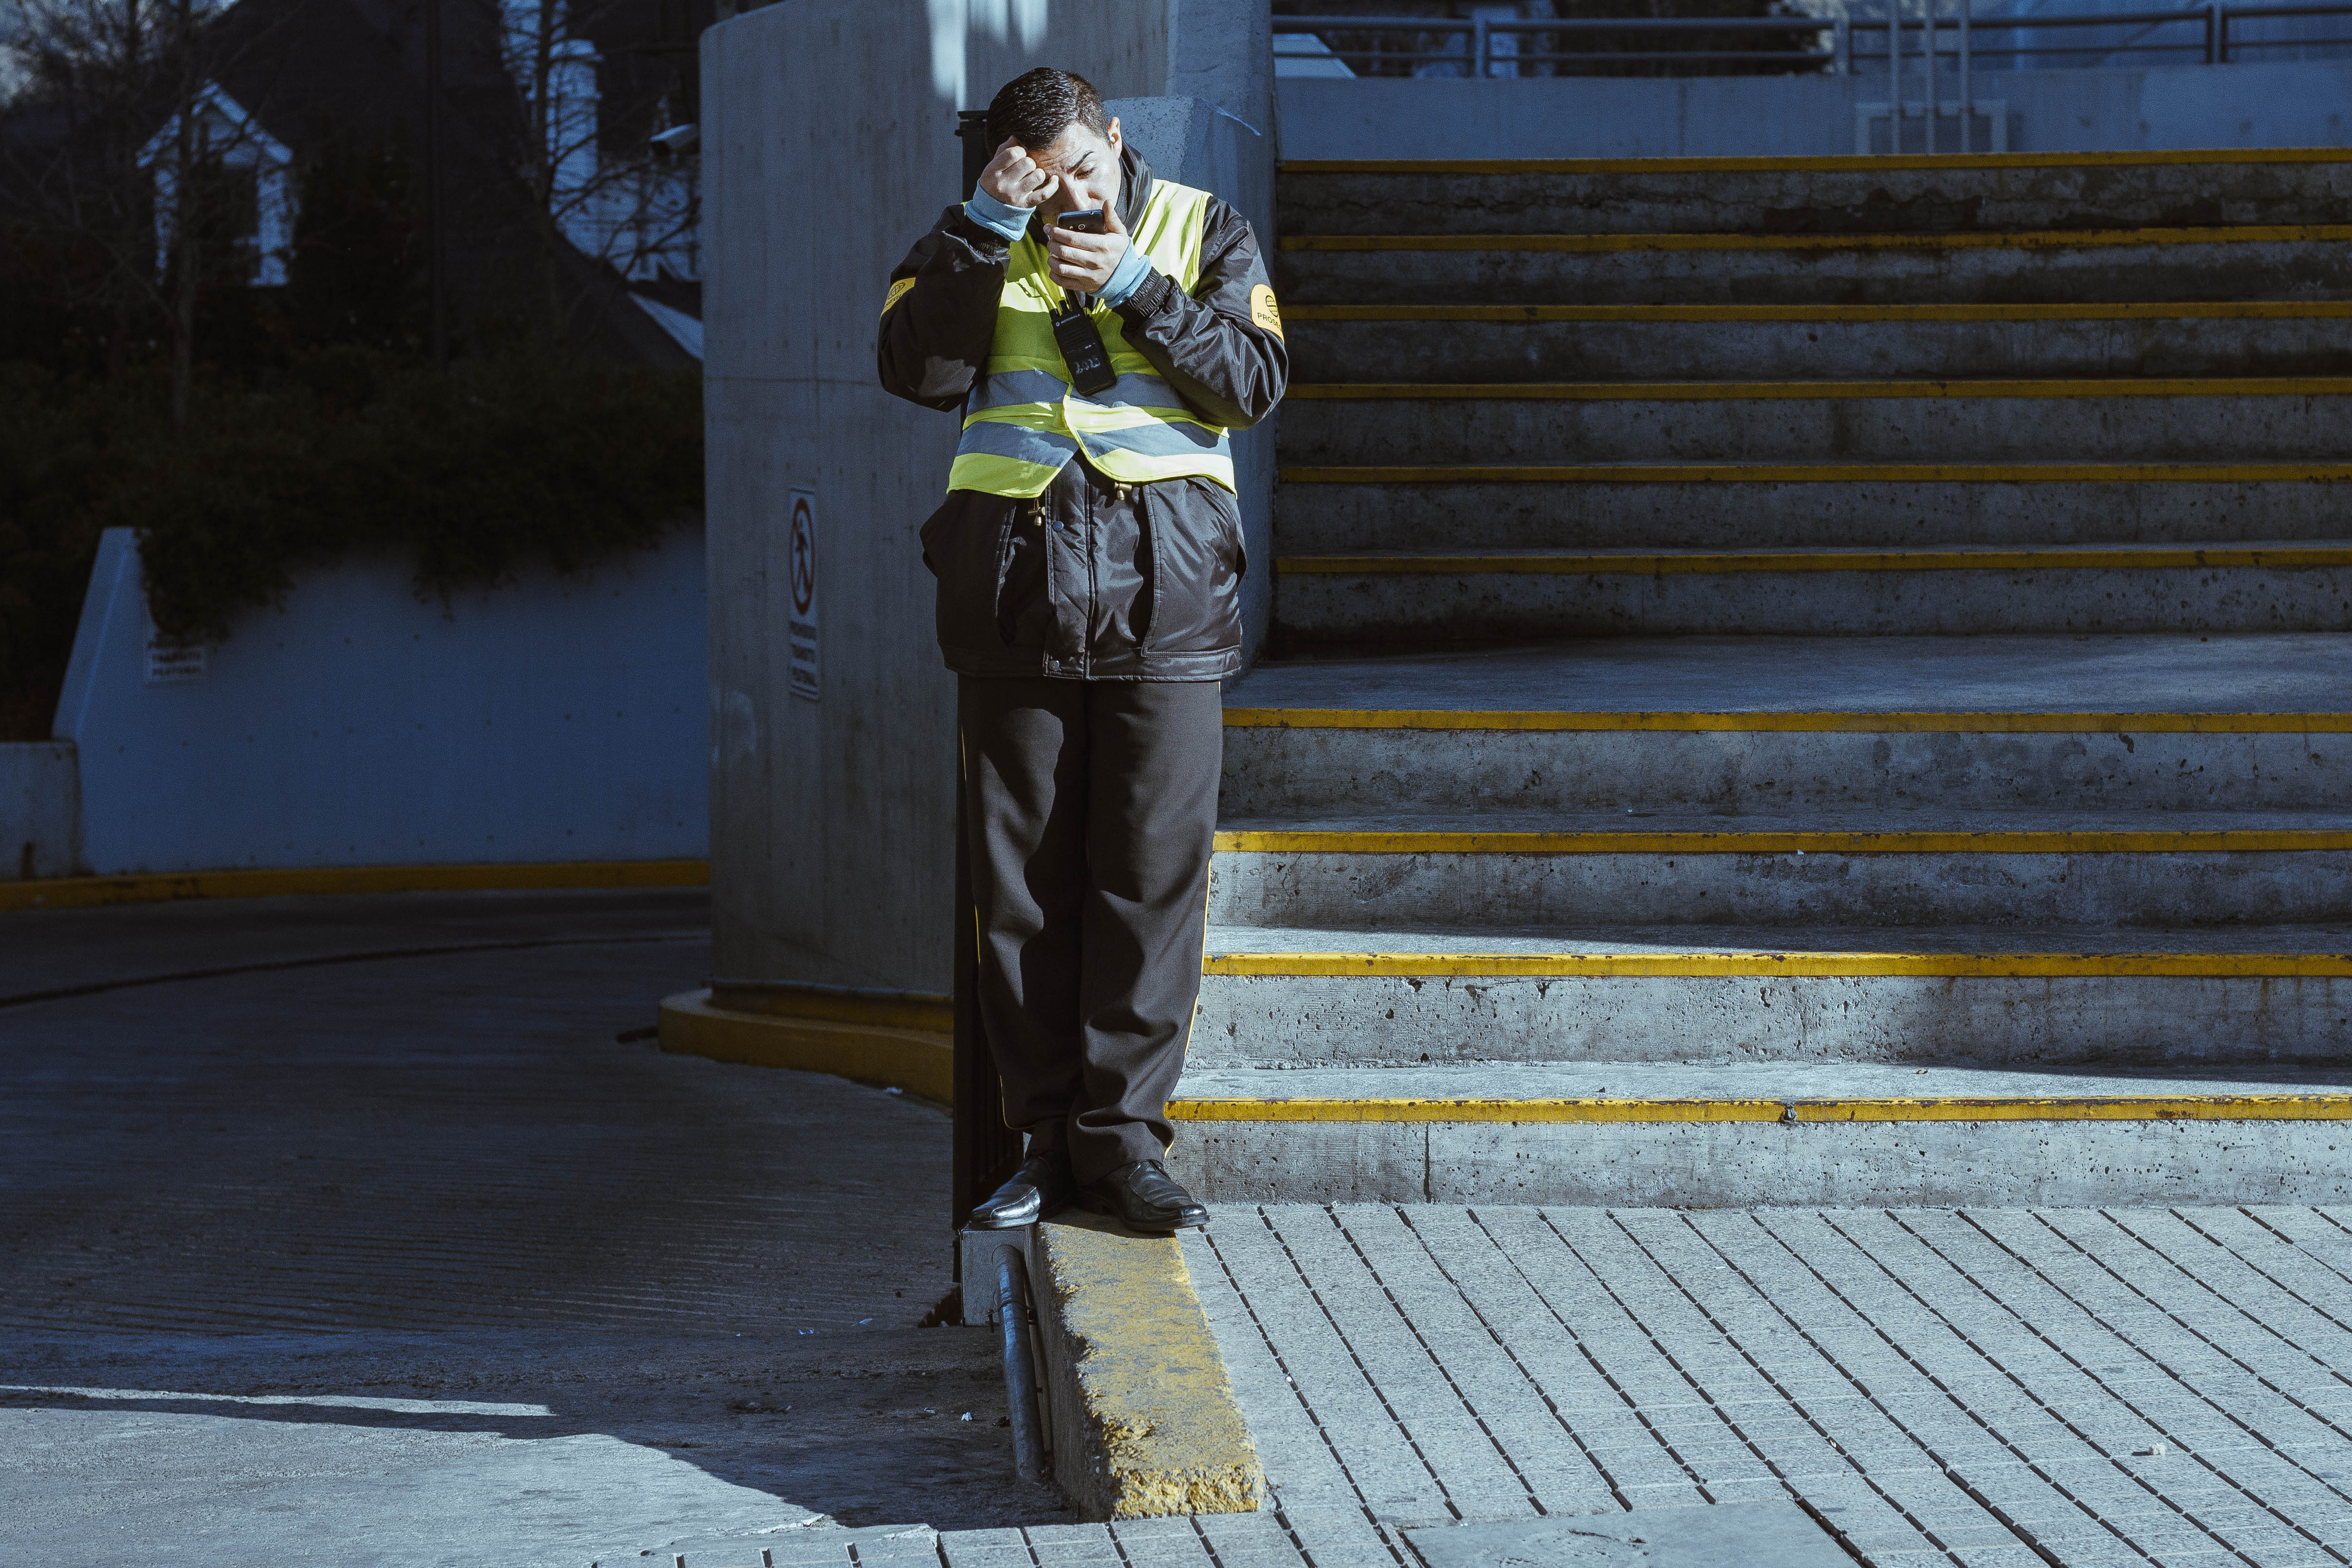
man, infrastructure, road, standing, street, tree, vehicle, recreation, girl